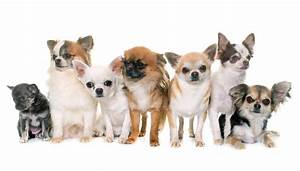
Label: dog